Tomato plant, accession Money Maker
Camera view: vertical (180 deg); turntable rotation: 150 degrees
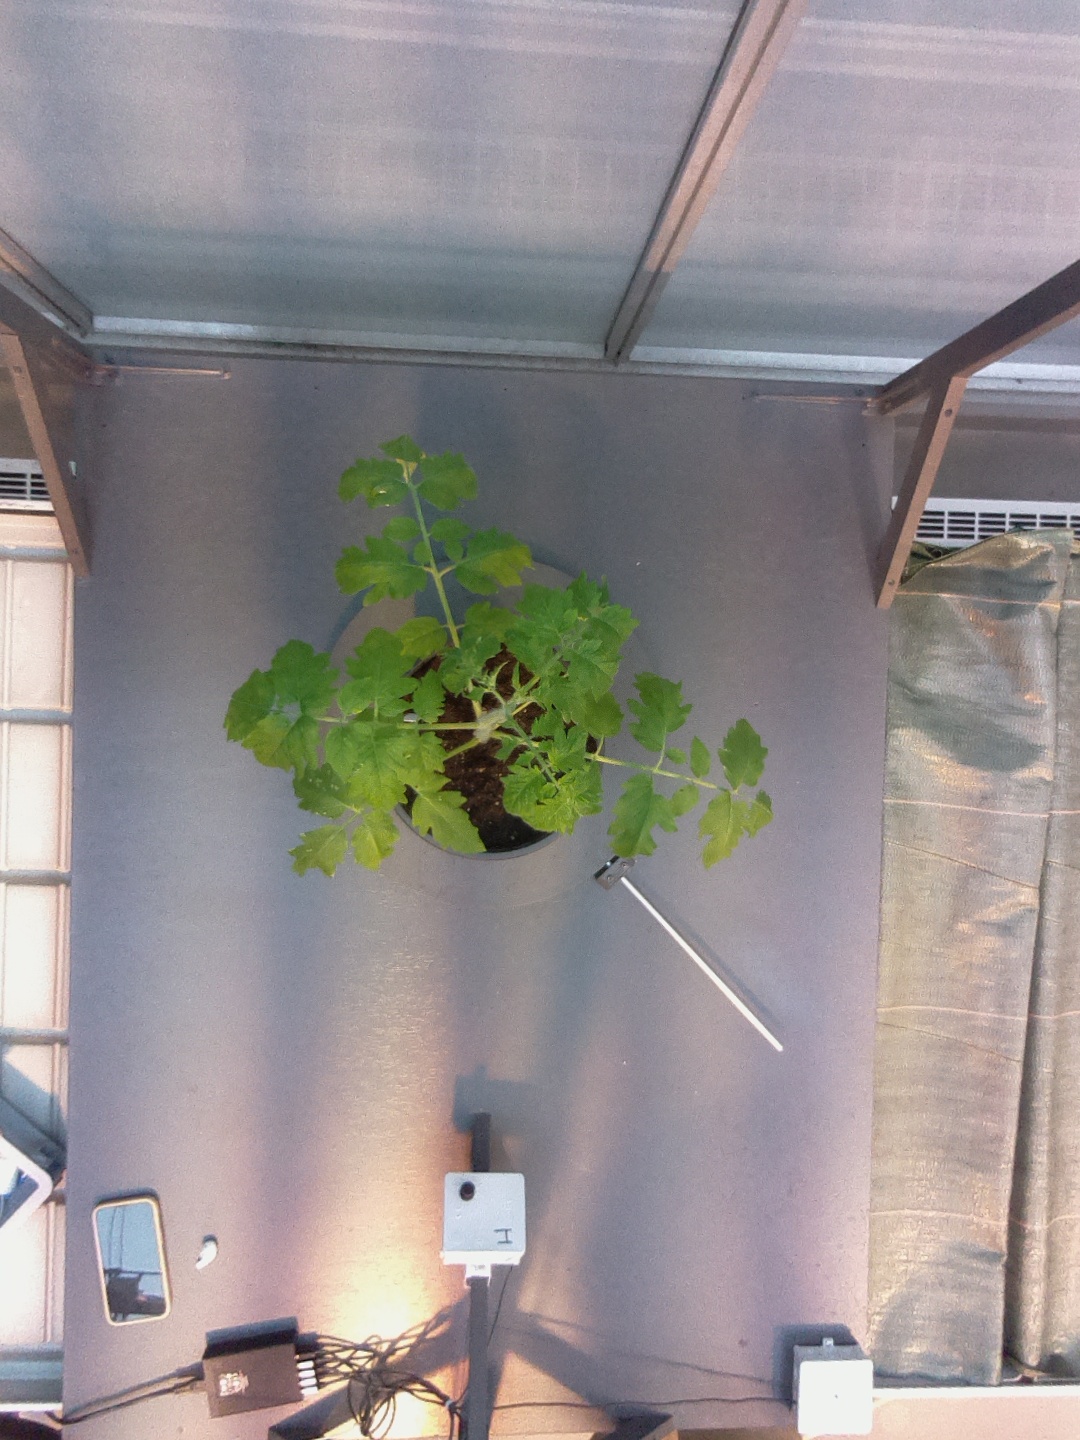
BBCH growth stage 14: 8 of true leaves visible